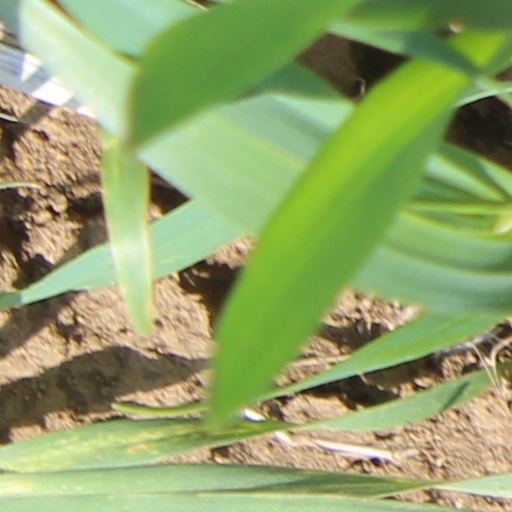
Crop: wheat